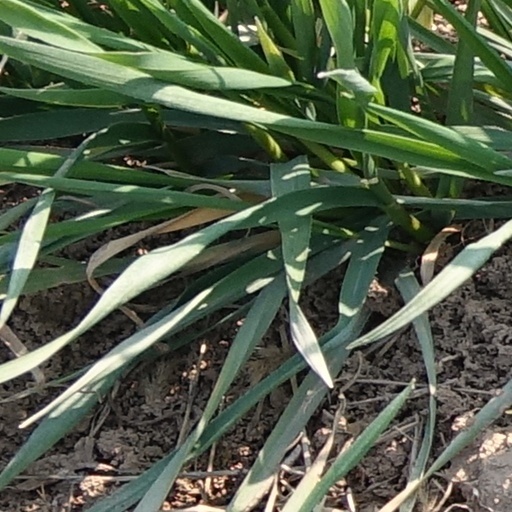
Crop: wheat